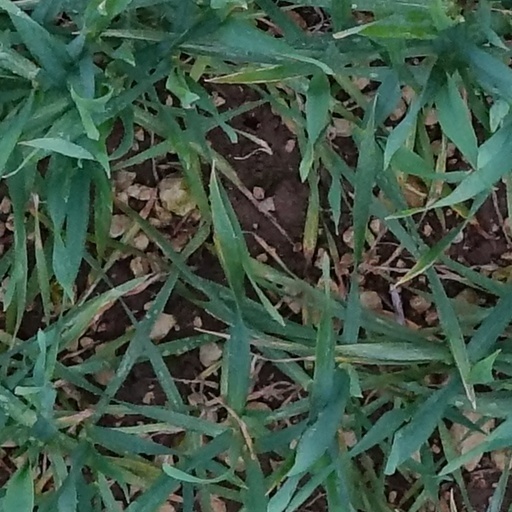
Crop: wheat